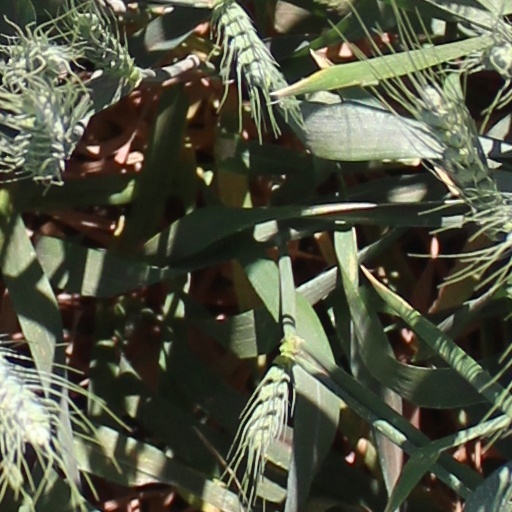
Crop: wheat